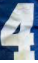
Number: 4